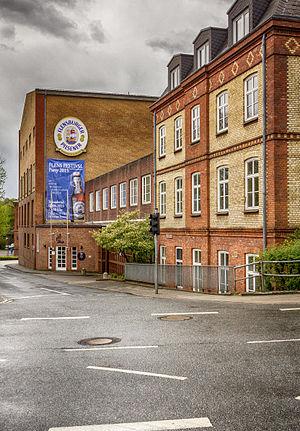
Flensburger Brauerei est une brasserie de bière située à Flensbourg depuis 1888.